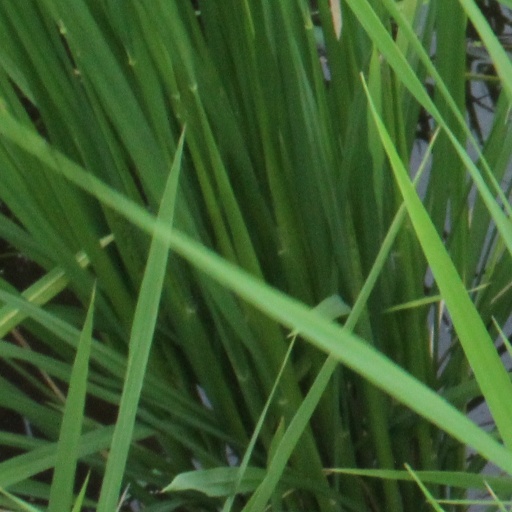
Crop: rice